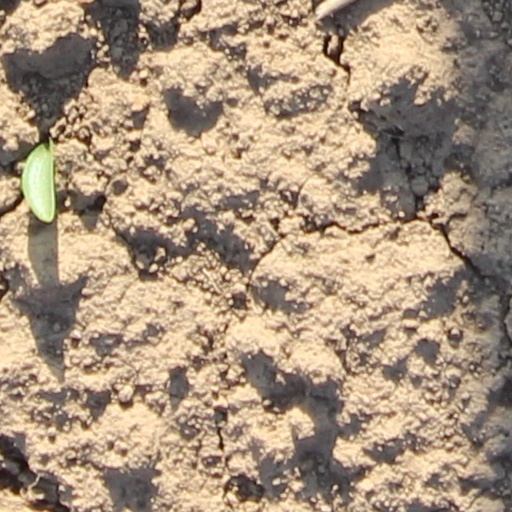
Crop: wheat